Sven-Eric Johanson

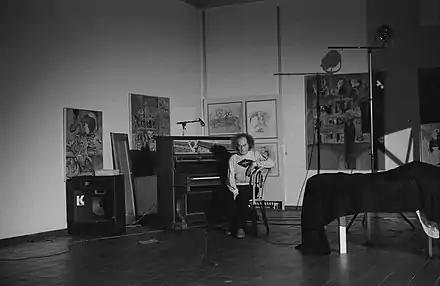
Sven-Eric Johanson

Sven-Eric Johanson was born to Hjalmar and Beda Johanson in Västervik in 1919. The parents were both officers in the Salvation Army, but in 1926 Hjalmar became a pastor in Missionsförbundet instead. He began his formal music studies in 1938 at the Ingesund College of Music and was accepted to the Royal College of Music, Stockholm in 1939.